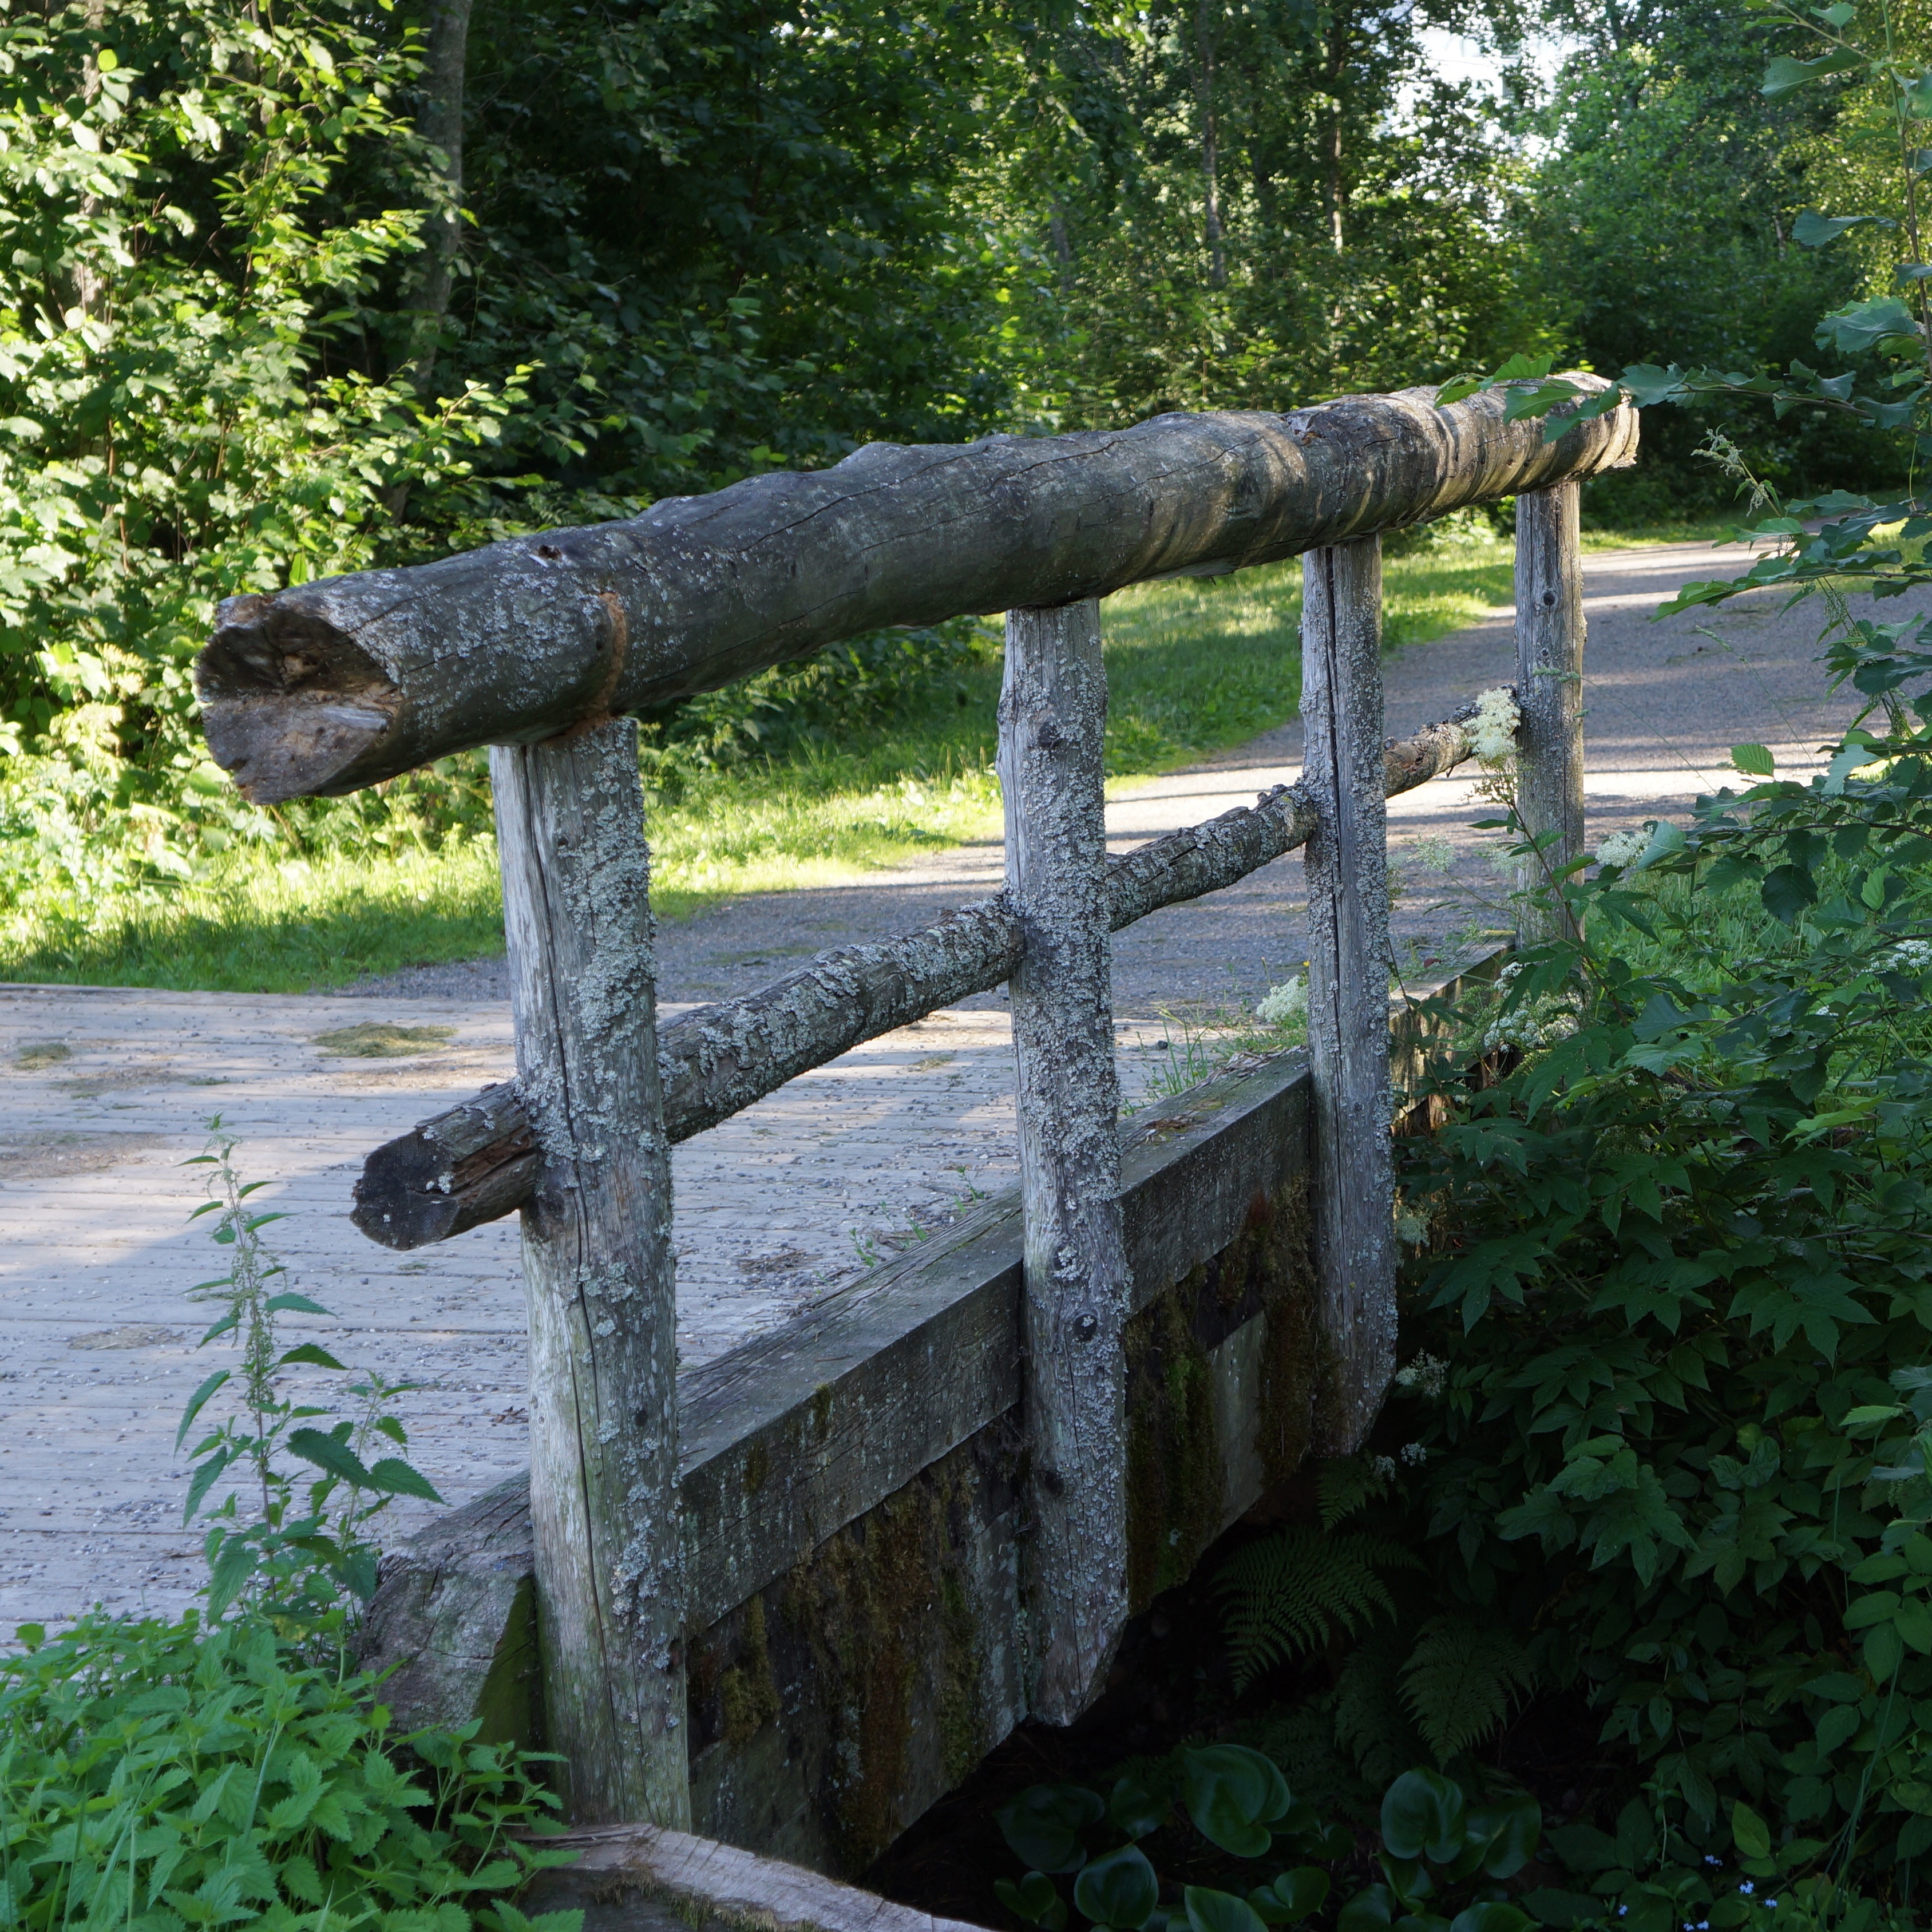
tree, water, wood, bridge, old, green, garden, sculpture, bridge railing, natural wood railing